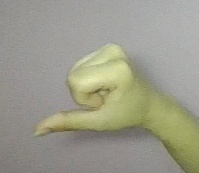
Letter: waw